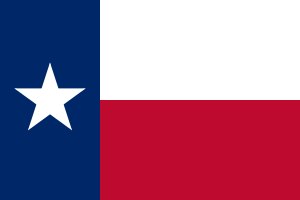
Texas' flag
Texas' flag
Texas' flag består af et blåt vertikalt felt med en bredde som udgør en tredjedel af flagets længde og to lige horisontale felter, det øverste hvidt og den nederste rødt med en længde af to tredjedele af flagets længde. Midt i det blå felt står en hvid stjerne med fem spidser. Stjernen, som har en af spidserne pegende opad, er placeret i en imaginær cirkel med en diameter som skal være tre fjerdedele af det blå felts bredde. De røde og blå farver er de samme som i USA's flag. Flaget er i størrelsesforholdet 2:3.